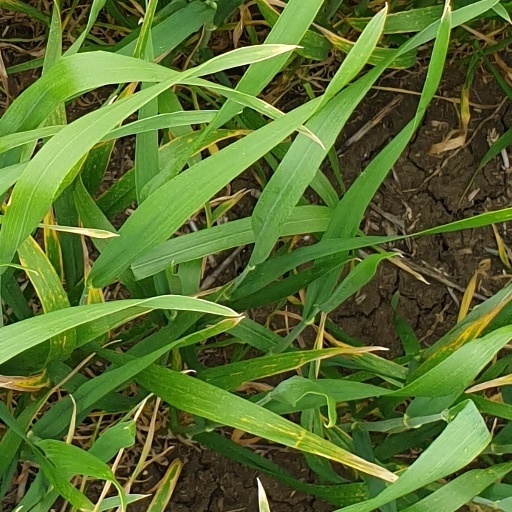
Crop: wheat